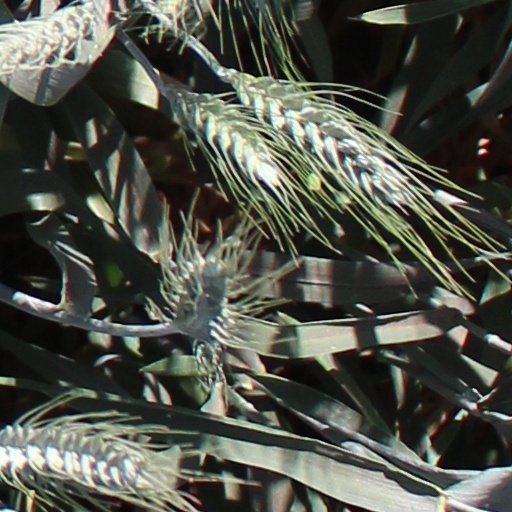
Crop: wheat